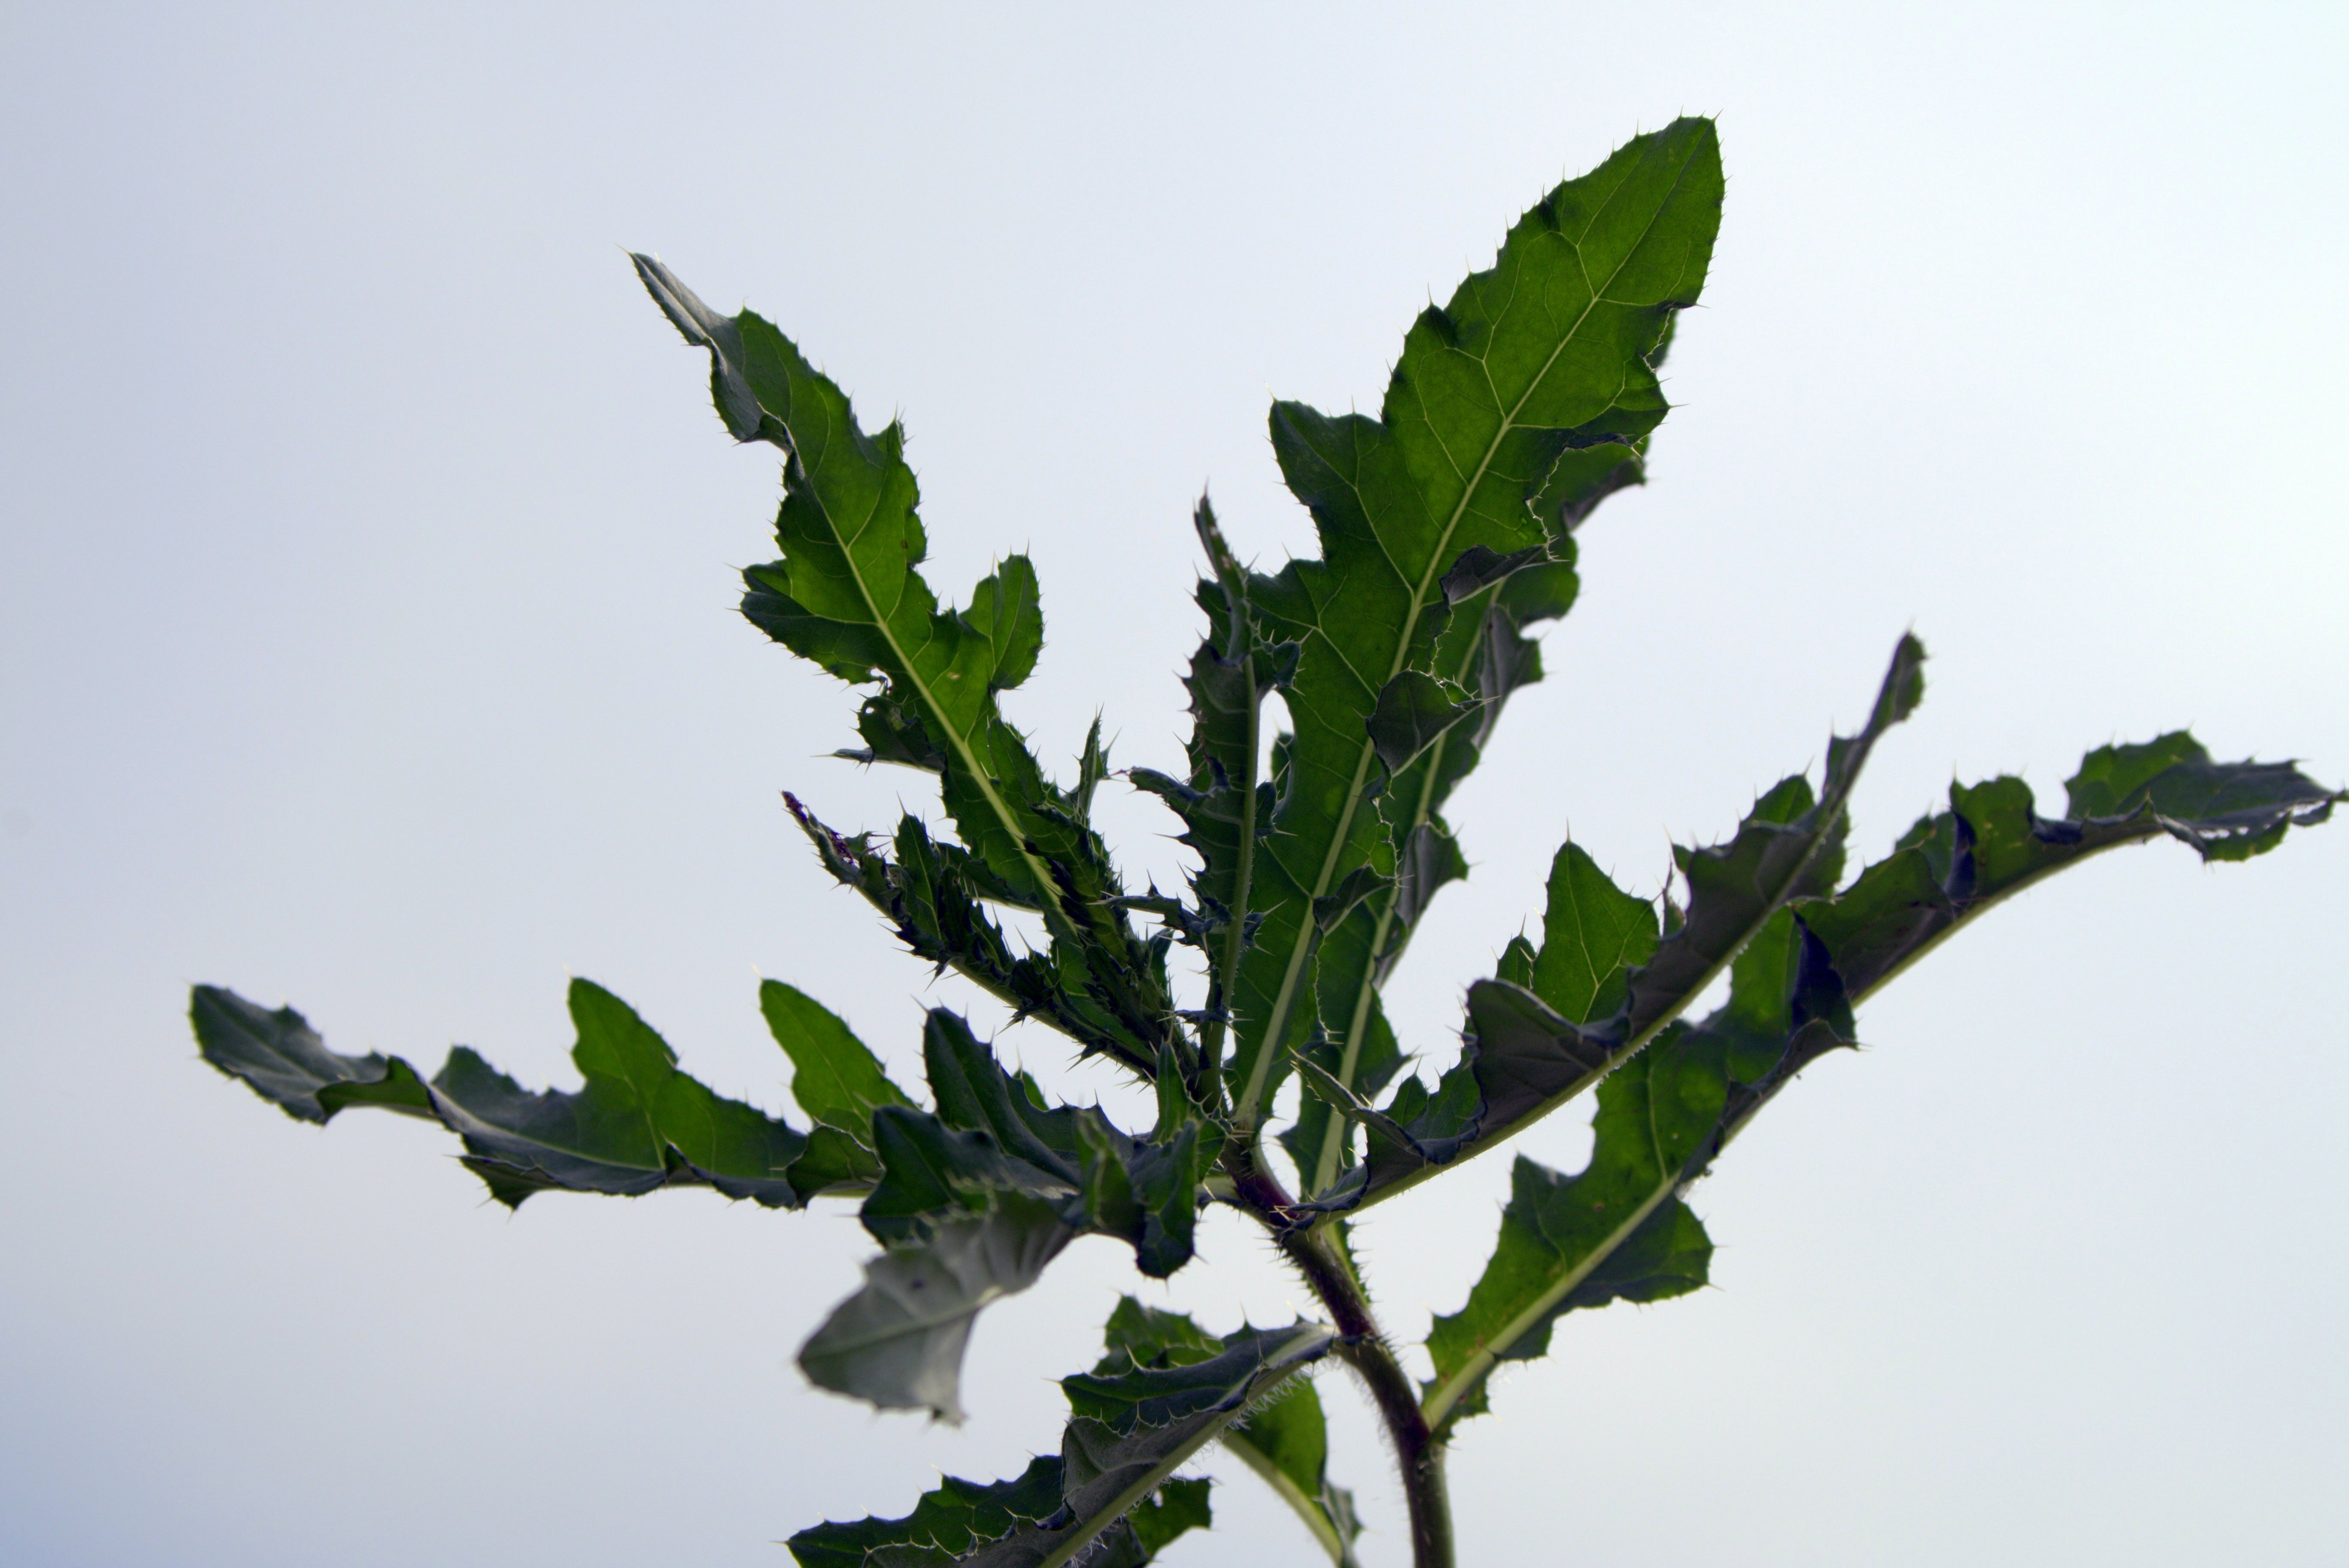
tree, branch, plant, leaf, flower, foliage, green, produce, botany, flora, thistles, vegetation, shrub, spikes, thistle, flowering plant, annual plant, plant stem, woody plant, land plant